Tom Franklin (poker player)

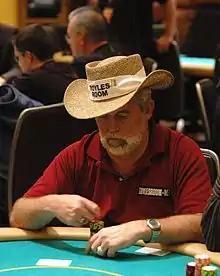
Franklin in the 2006 World Series of Poker

"Captain" Tom Franklin (born October 23, 1950) is an American professional poker player born in Fresno, California.